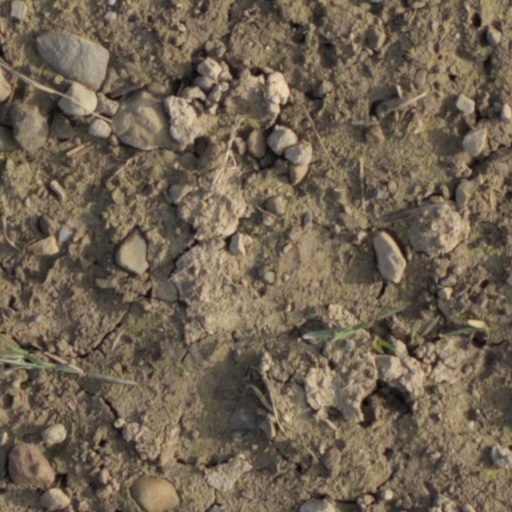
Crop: wheat